The Execution of Lady Jane Grey

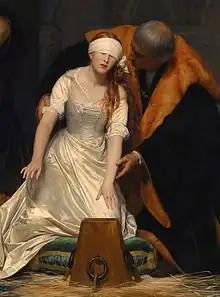
Detail of Lady Jane Grey

The painting depicts the moment that Jane, blindfolded, is being assisted to lay her head upon the block for the executioner. Her outstretched hand reaches uncertainly down to find the block. She is being assisted by a man who is identified as John Brydges, 1st Baron Chandos. Chandos was a Lieutenant of the Tower at the time of Jane's execution. While imprisoned in the Tower, Jane was attended by ladies in waiting, one of whom was the nursemaid of her infancy. Two ladies in waiting are depicted in the painting, showing their grief at the event which is about to take place.